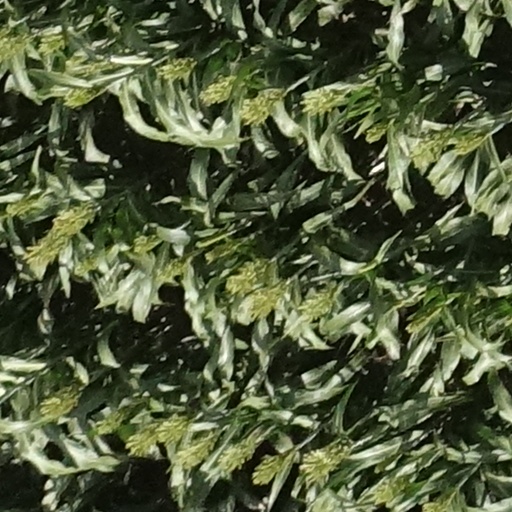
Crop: sorghum